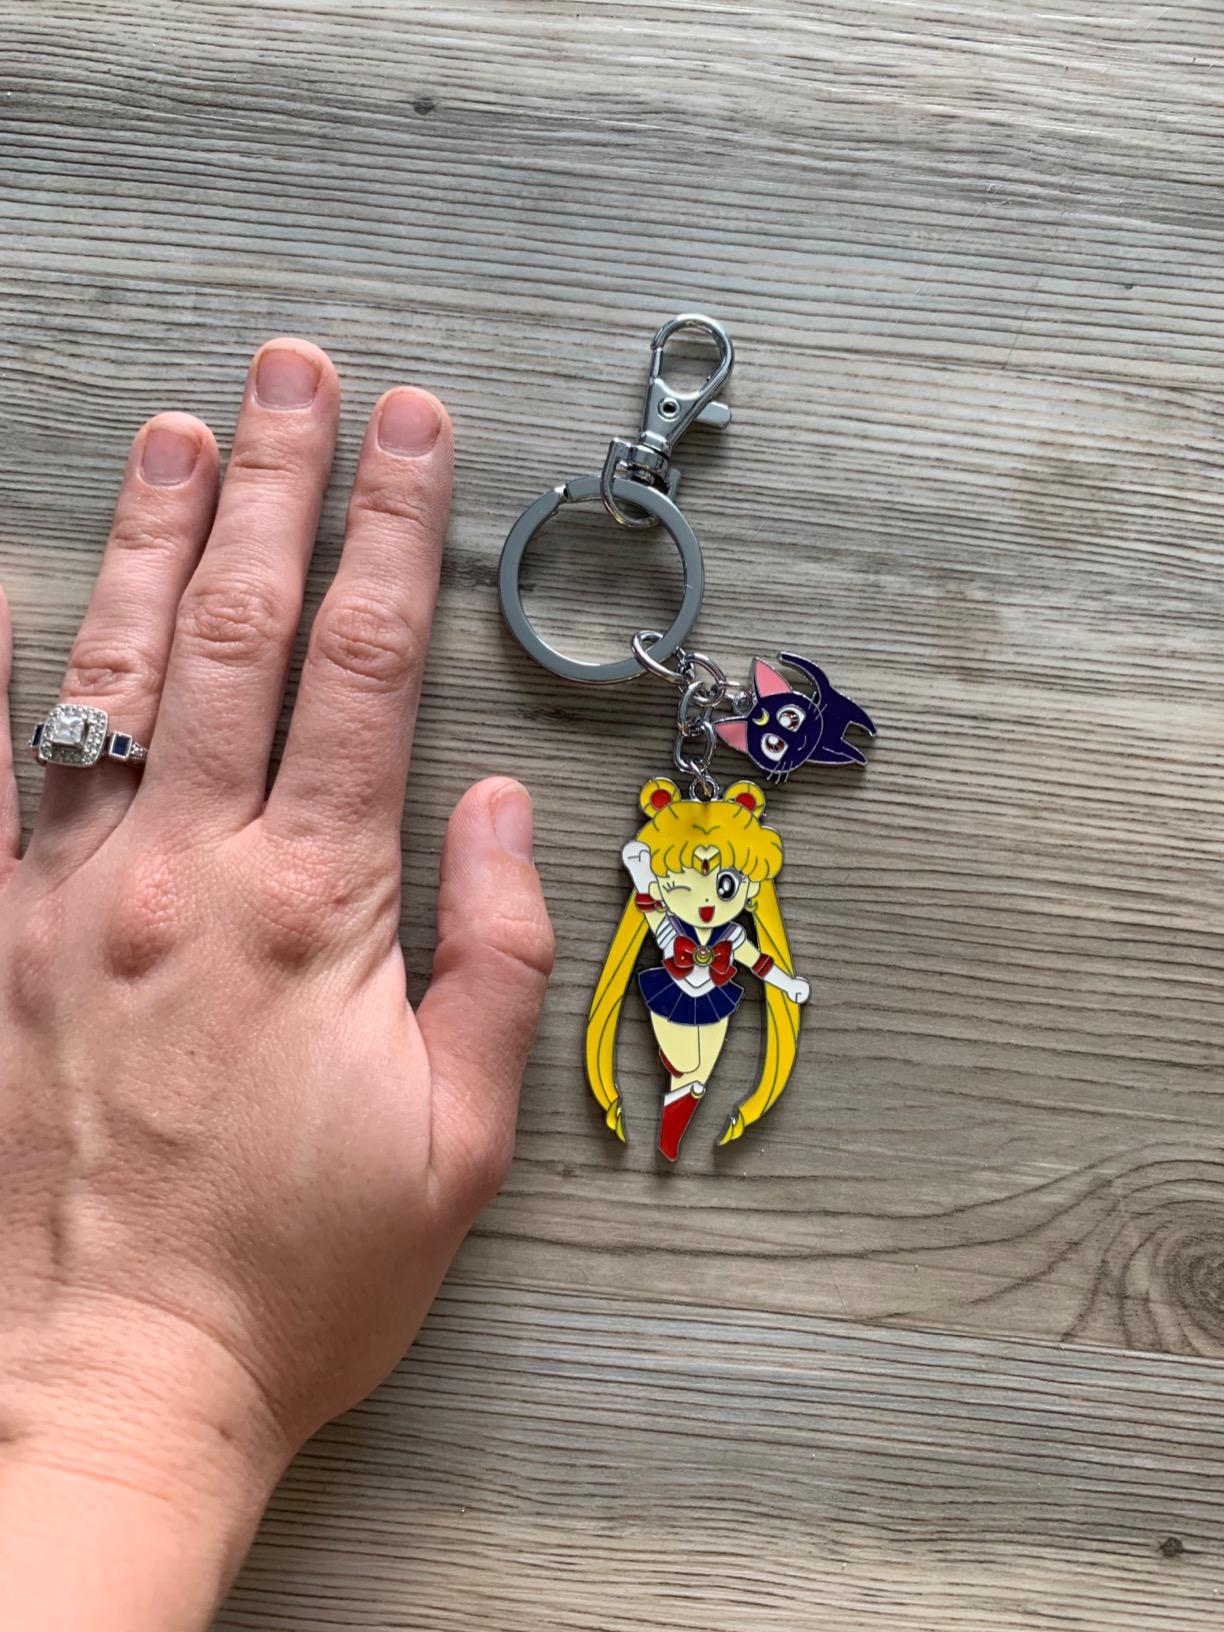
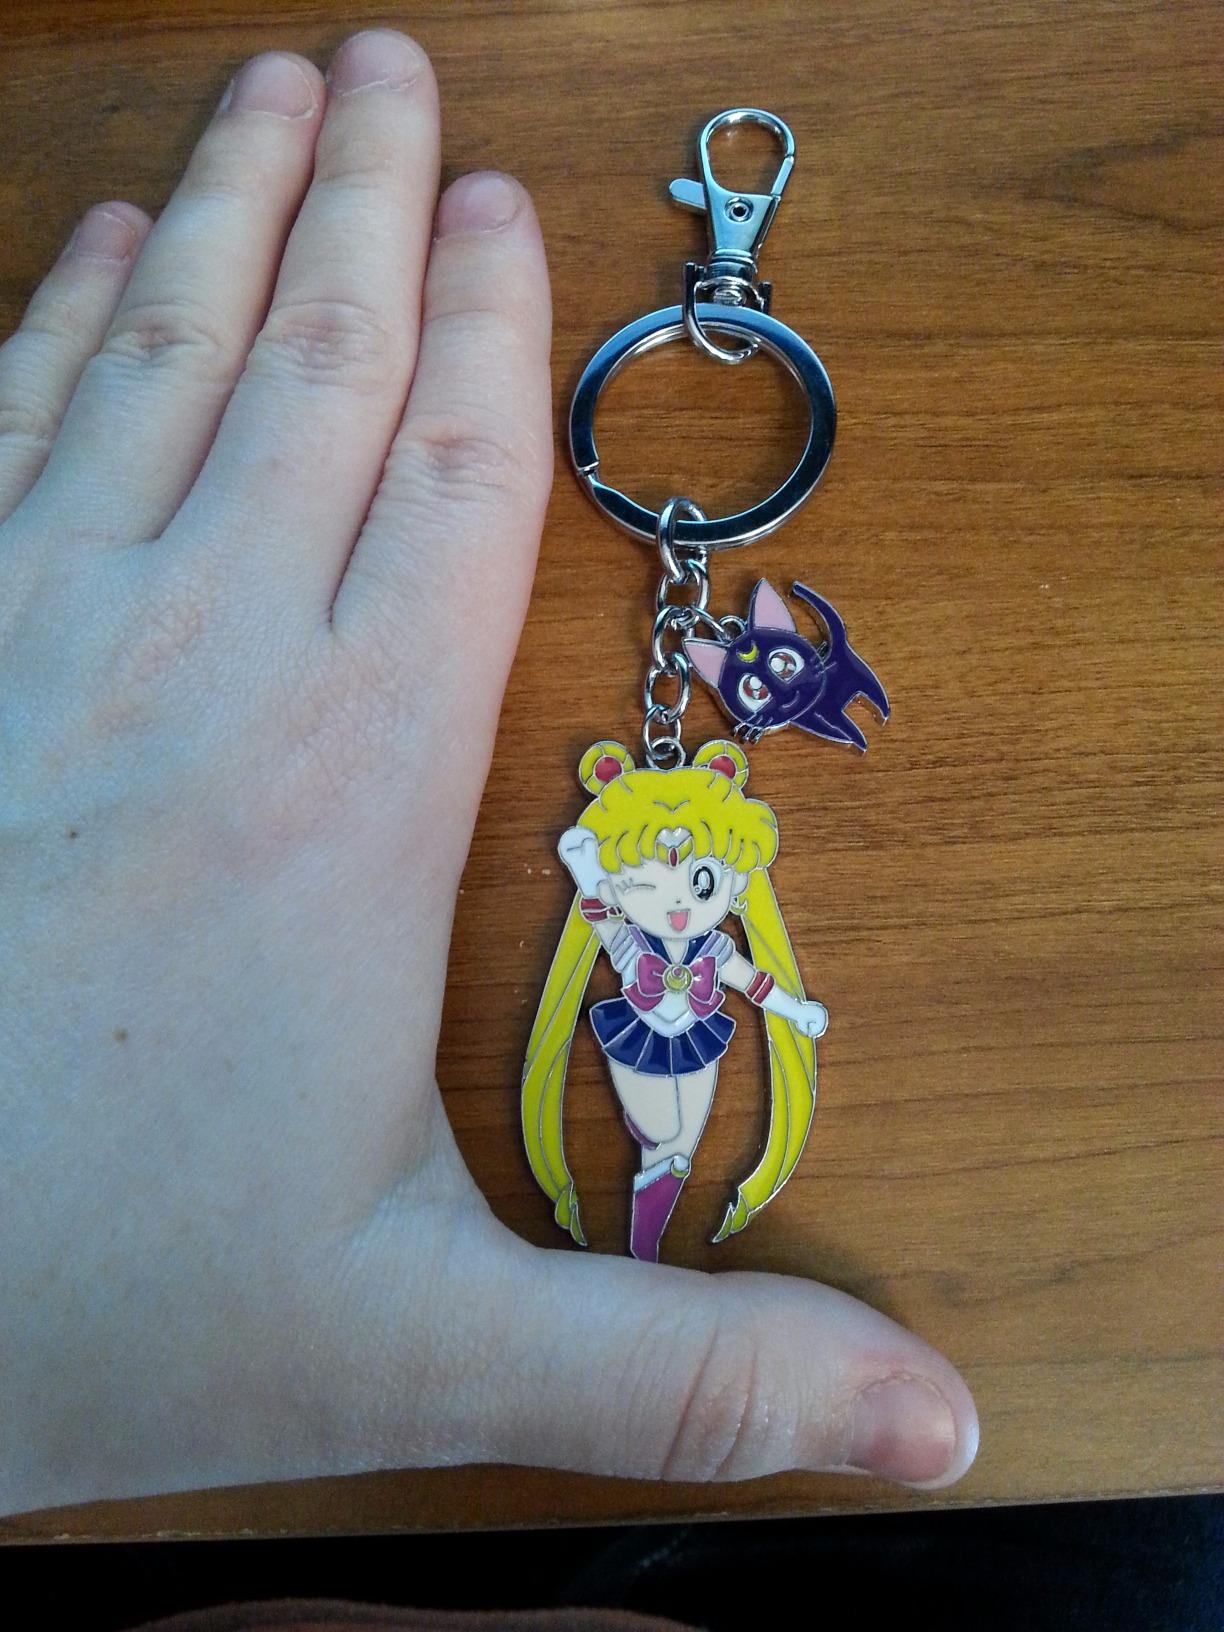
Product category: accessories_keychain
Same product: yes